Heiko von der Leyen

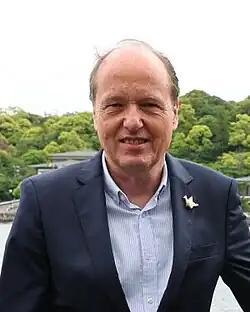
Von der Leyen at the 49th G7 summit

Heiko Echter von der Leyen (born 2 June 1955) is a German physician. He was born into the von der Leyen family in Hanover. Von der Leyen is married to Ursula von der Leyen, the President of the European Commission since 2019.